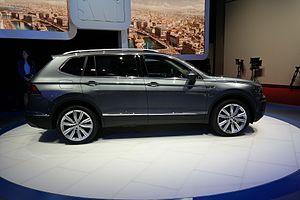
Salon international de l'automobile de Genève 2017